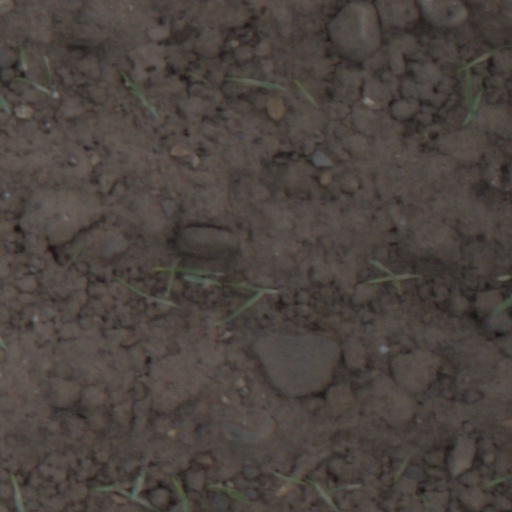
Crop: wheat